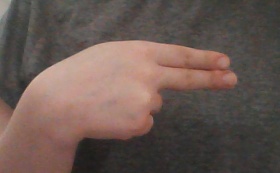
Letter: ain